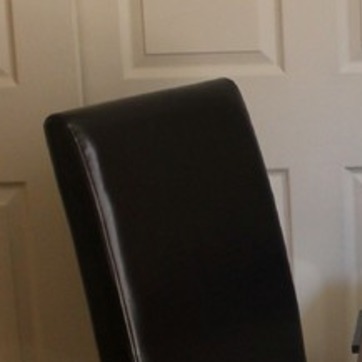
Material: leather